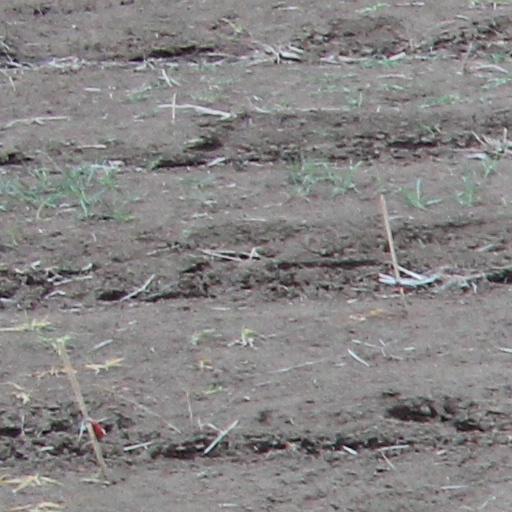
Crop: wheat